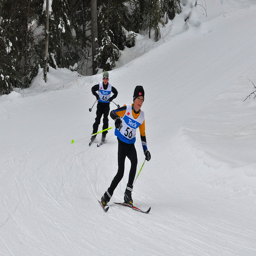
A pair of skiers are racing down a slope.
a couple of people are skiing down a hill
people holding skiing poles on the snow playing
two kids are skiing down a mountain slope
A couple of men riding skis down a snow covered slope.